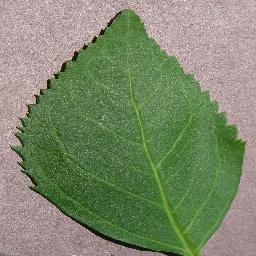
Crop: cherry
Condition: (including_sour)_healthy